Barbed Wire, Hoodies & Chokeslams

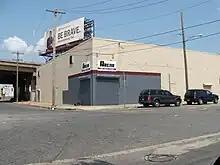
The ECW Arena

Barbed Wire, Hoodies & Chokeslams was a professional wrestling live event produced by Extreme Championship Wrestling (ECW) on June 17, 1995. The event was held in the ECW Arena in Philadelphia, Pennsylvania in the United States.